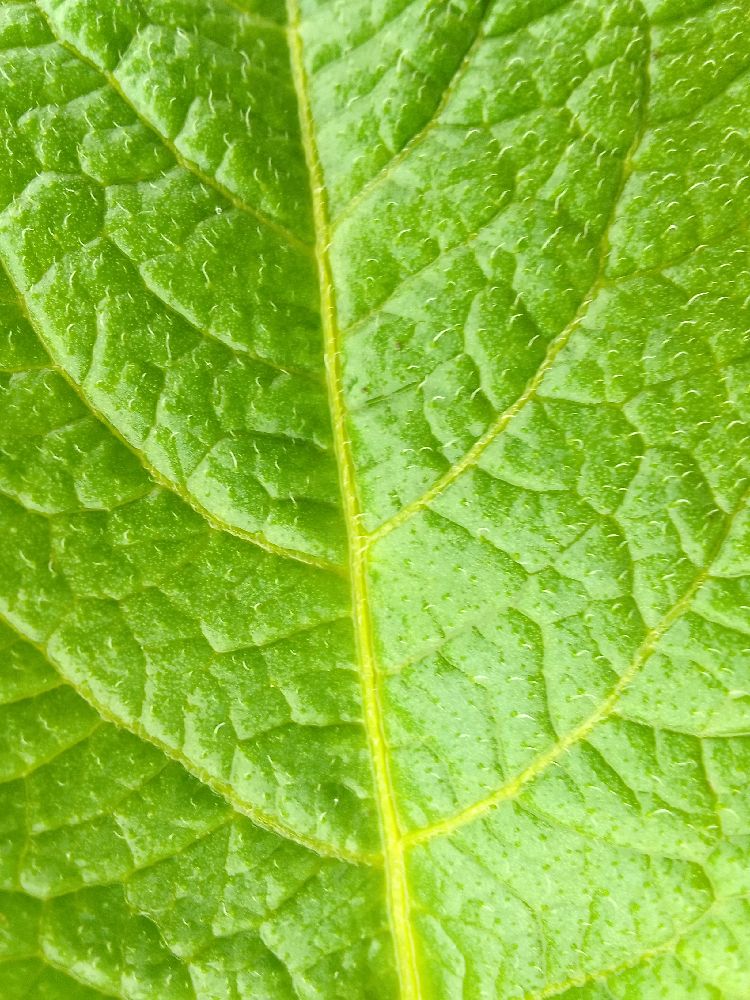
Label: Healthy